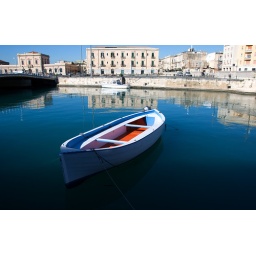
Fishing boat by bridge to mainland